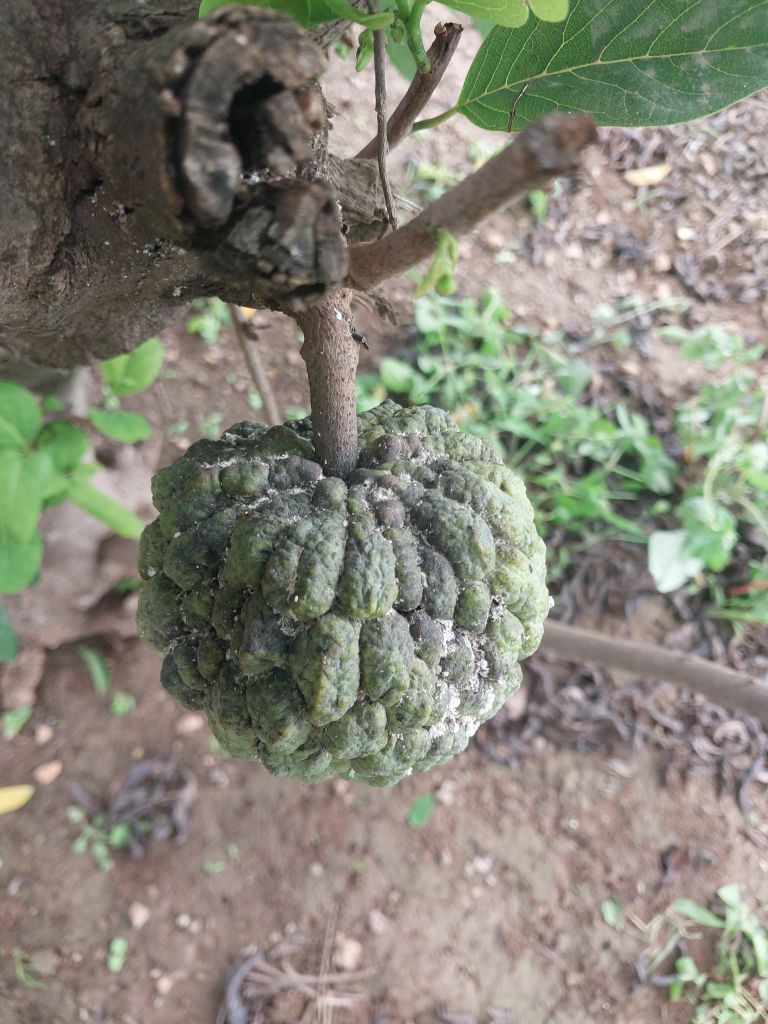
Disease label: Blank Canker